Al-Ansar (Iraq)

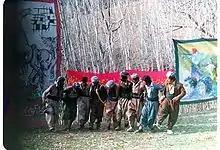
Cultural programme in the partisan camps

In 1980 partisan newspapers in Arabic, "Nahj al-Ansar" (نهج الأنصار, 'Path of the Partisans'), and Kurdish, "Ribazy Peshmerga", were launched. In November 1981 the Communist Party formally adopted armed struggle as a line of struggle of the party and established up a Central Military Bureau as a unified command to lead the partisan movement. By that time the partisan forces operated throughout the Kurdish provinces of Iraq.